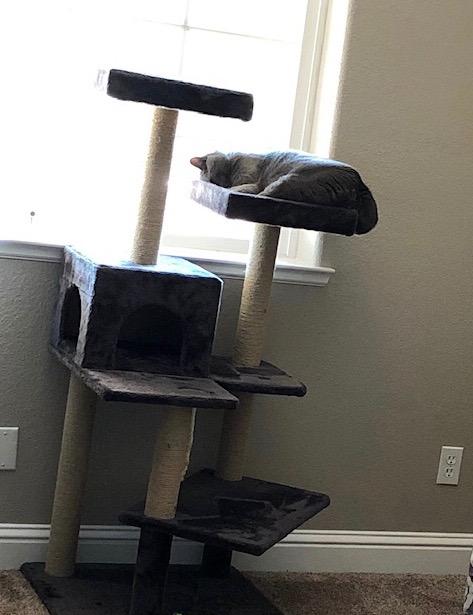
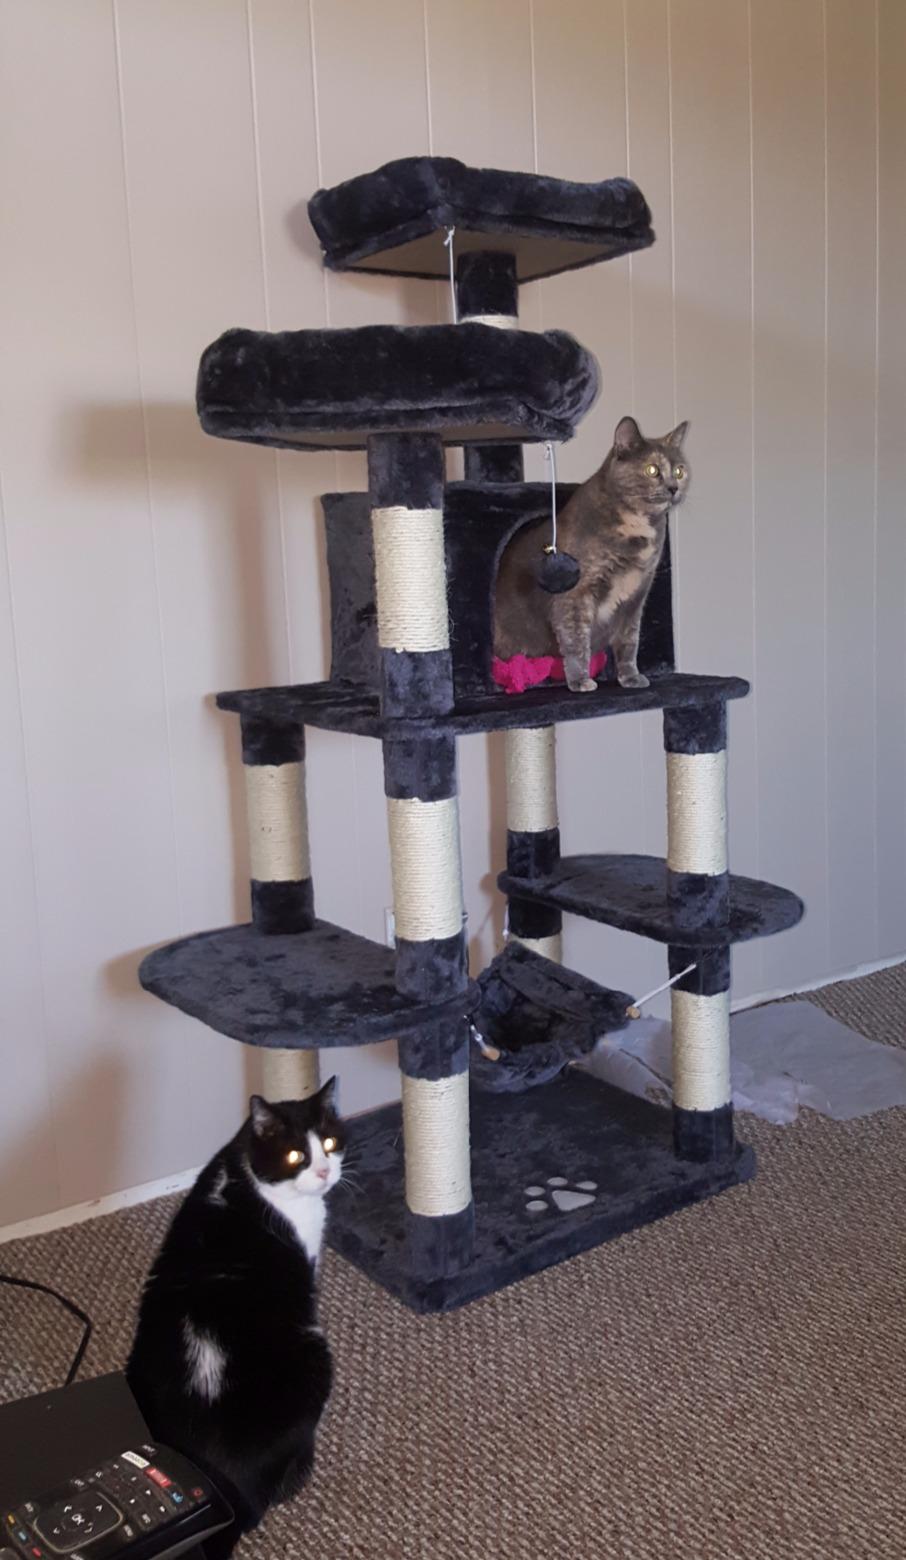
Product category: items_cat tree
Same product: no